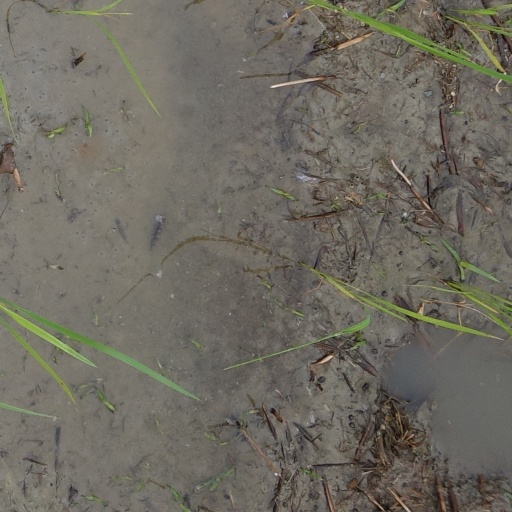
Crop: rice